Independence Day (Latvia)

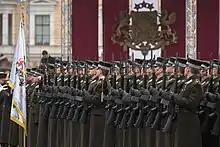
A column of soldiers at a flower-laying ceremony at the Freedom Monument, 18 November 2016

Latvia's Independence Day, officially known as the Proclamation Day of the Republic of Latvia, is celebrated annually on 18 November in Latvia. It marks the anniversary of the Proclamation of Independence of Latvia by the People's Council of Latvia in 1918.